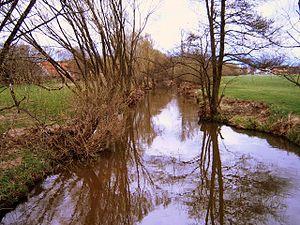
La Rezat franconienne est le principal affluent en rive gauche de la Rednitz, en Moyenne-Franconie dans le Land de Bavière. La Rednitz est elle-même le principal affluent de la Regnitz, elle-même principal affluent du Main ; aussi le lit principal du Main commence-t-il, sur le plan hydrologique, avec la Rezat franconienne.